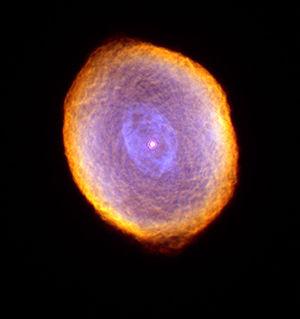
IC 418 est une nébuleuse planétaire dans la constellation du Lièvre.
Voici une liste non exhaustive de nébuleuses planétaires, divisée selon leur localisation, dans l'hémisphère Nord et dans Sud.